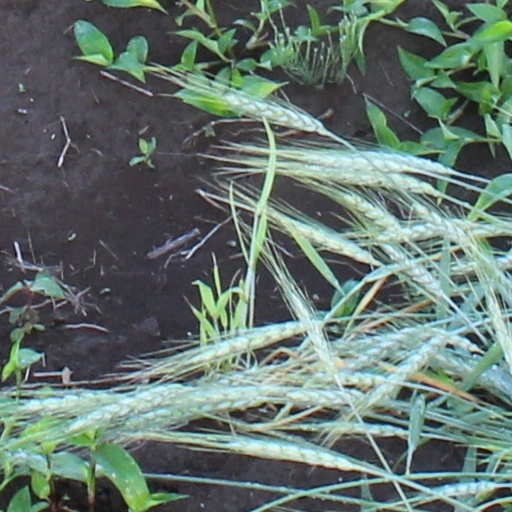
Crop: wheat